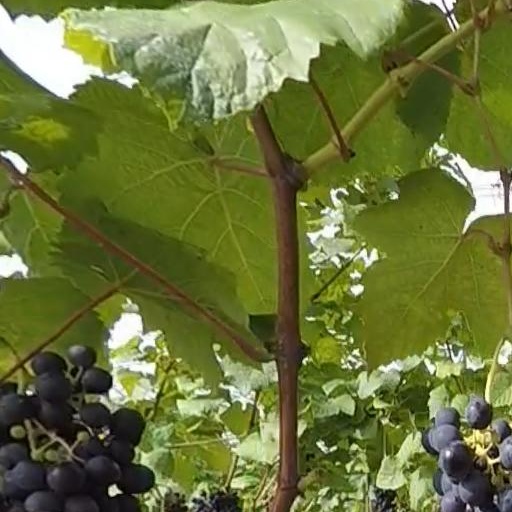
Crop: grape